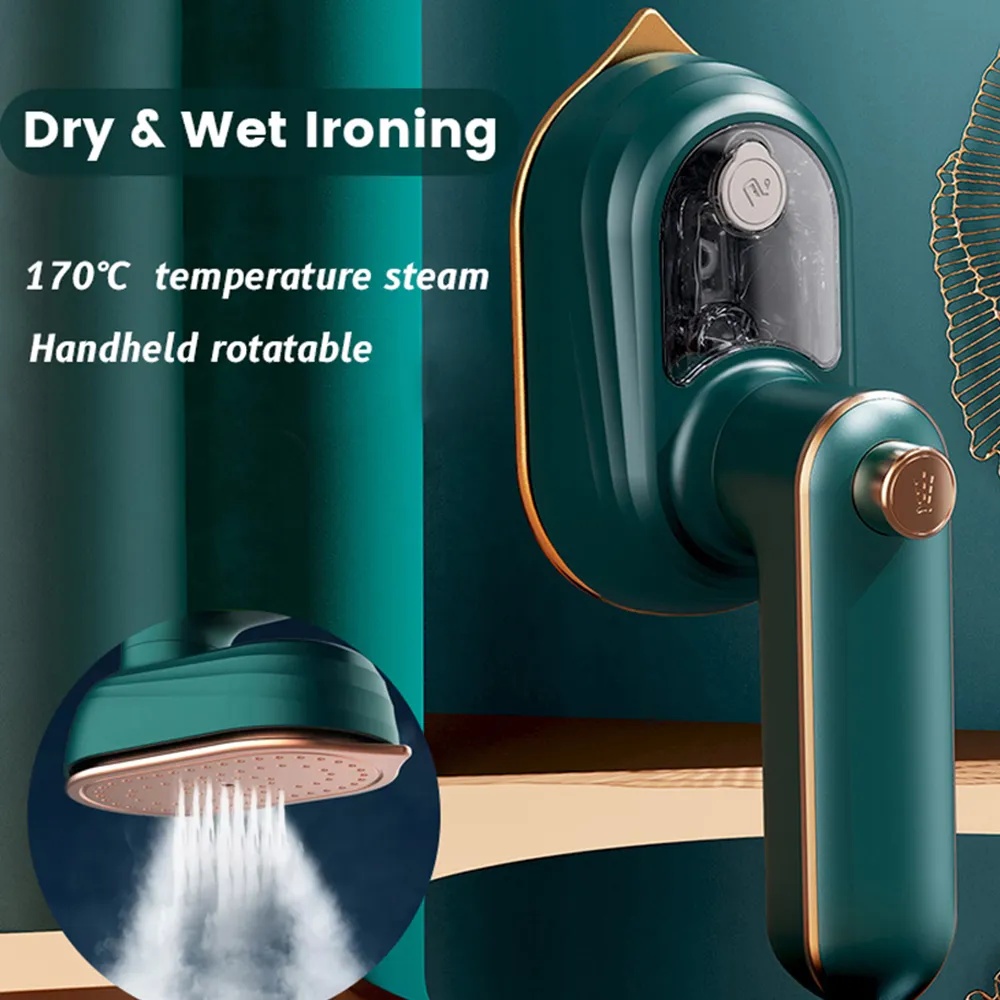
Mini Garment Handheld Iron Steamer
Brand: FRISHAY
Mini Garment Handheld Iron Steamer Mini Garment Steamer Steam Iron Handheld Portable Home Travelling For Clothes Ironing Wet Dry Ironing Machine SPECIFICATIONS Power (W): 1501-1799W Voltage (V): 100-240V Temperature Gear: Third gear thermostat Classification: Steam brush Support: No Steam Duration (Min): 60min Supports Anti Dry Burning: Yes Certification: CE Water Tank Capacity (l): <0.8L Model Number: Foldable Garment Steamer Choice: yes Features: 1. This rotatable garment ironing machine can be used for dry and wet ironing. It can be ironed continuously for 1-2pcs shirts when filled with water. It can iron many pieces of clothing. It is an indispensable good assistant for family ironing. 2. 170℃ high-temperature steam, fine water mist, moisturizing ironing, repellent bacteria, no damage to the fabric, excellent ironing effect. 3. The large titanium panel and the beauty tip design can deeply smooth the subtle parts, and the ironing area is wider and the efficiency is higher. 4. The bottom silicone ironing pad design prevents you from accidentally touching and scalding. 5. The ironing machine is small and portable, easy to store, and does not take up too much space. Package Included: 1* Hanging ironing machine 1* Measuring cup 1* User Manual
Category: Home & Garden > Household Appliances > Laundry Appliances > Garment Steamers